Pierre Bayle

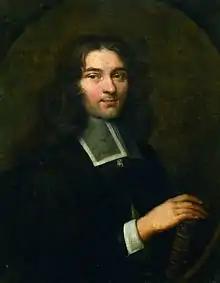
Portrait by Louis Elle the Younger,

Pierre Bayle (18 November 1647 – 28 December 1706) was a French philosopher, author, and lexicographer. He is best known for his "Historical and Critical Dictionary", whose publication began in 1697. Many of the more controversial ideas in the book were hidden away in the voluminous footnotes, or they were slipped into articles on seemingly uncontroversial topics. Bayle is commonly regarded as a forerunner of the "Encyclopédistes" of the mid-18th century.